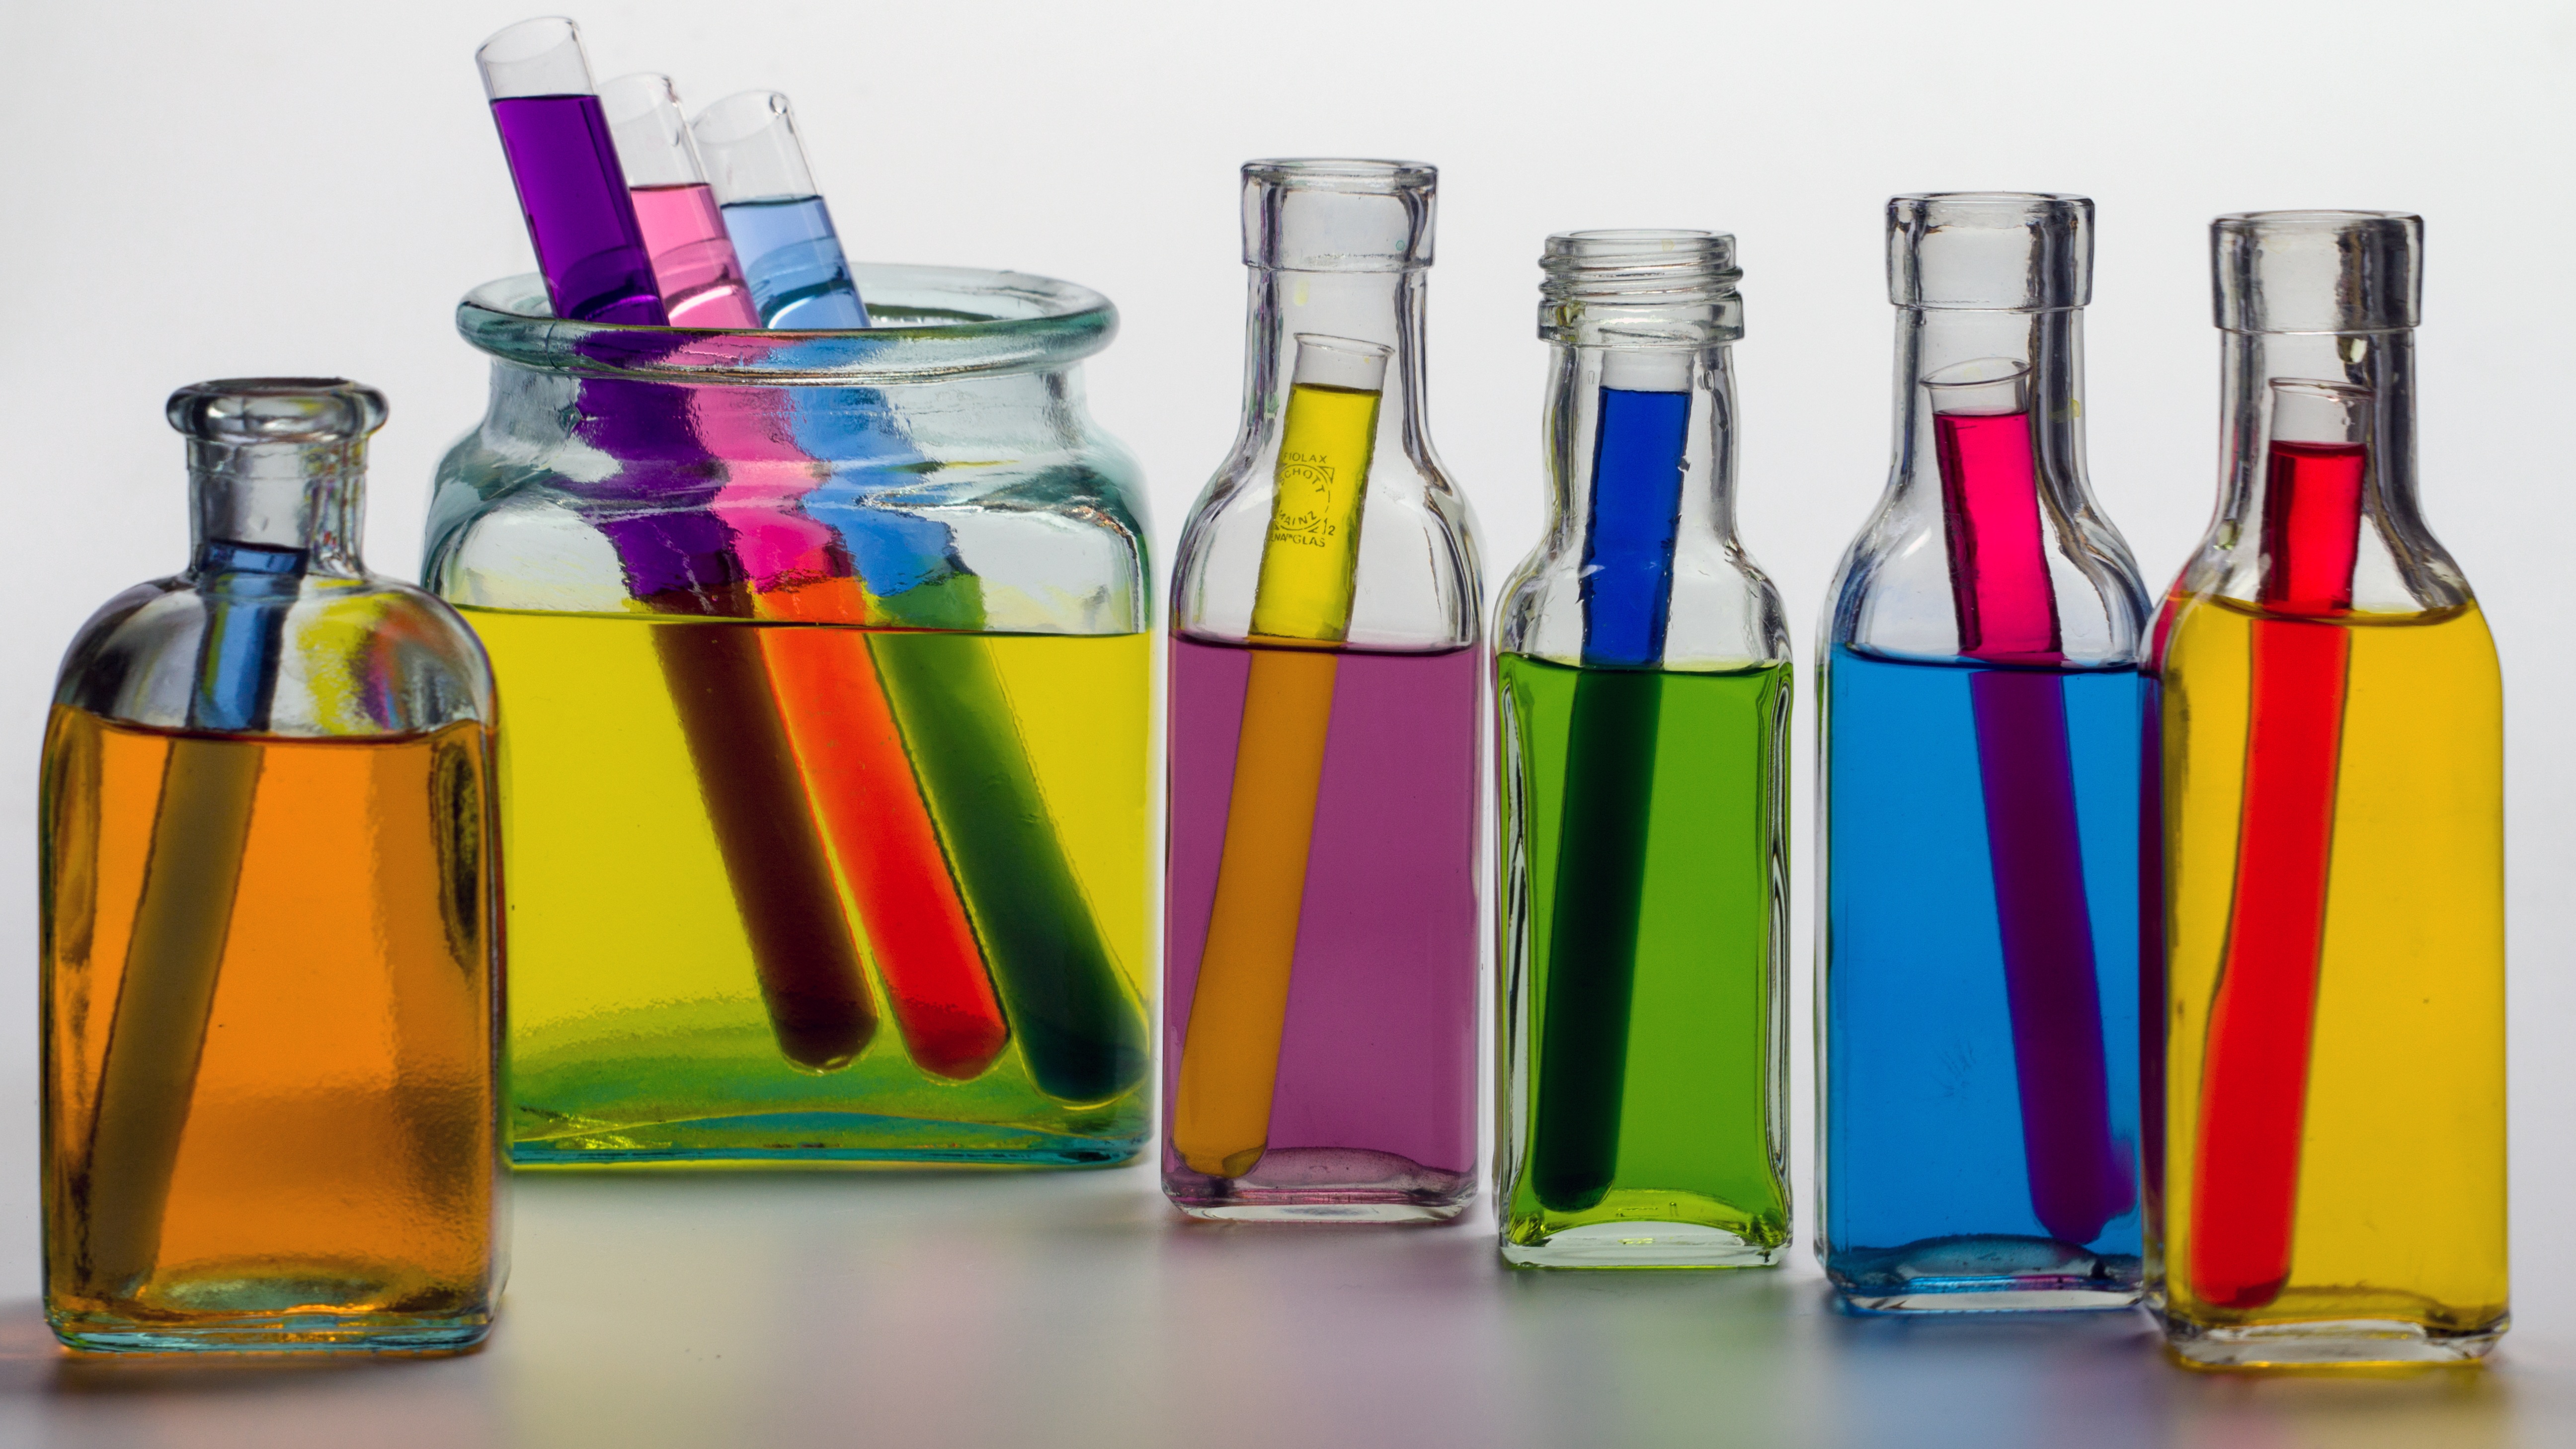
glass, color, bottle, still life, tableware, wine bottle, glass bottle, product, bottles, beer bottle, plastic bottle, drinkware, colored water